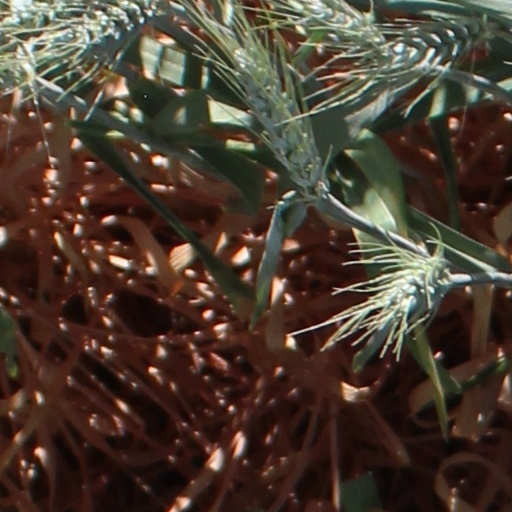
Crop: wheat